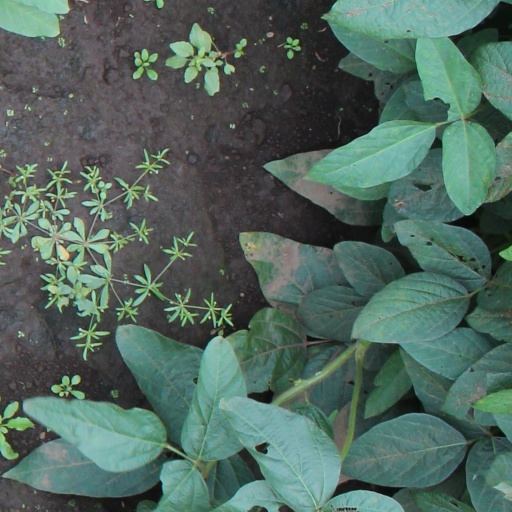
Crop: soybean